History of Sierra Leone

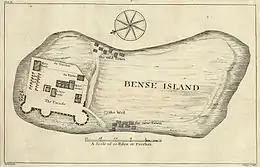
Map of Bunce Island from 1727

Archaeological finds show that Sierra Leone has been inhabited continuously for at least 2,500 years, populated by successive movements of peoples from other parts of Africa. The use of iron was introduced to Sierra Leone by the 9th century, and by the end of the 10th century agriculture was being practiced by coastal tribes.